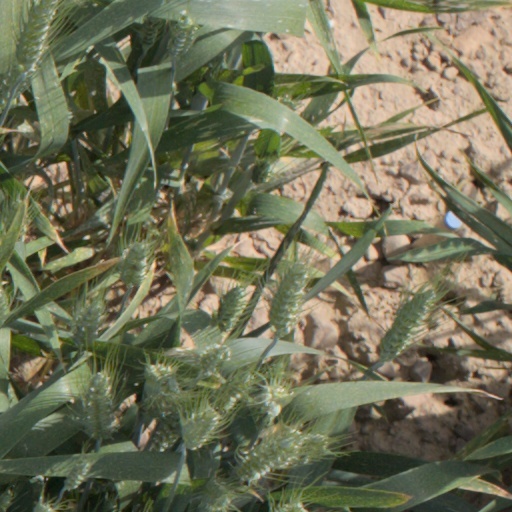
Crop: wheat